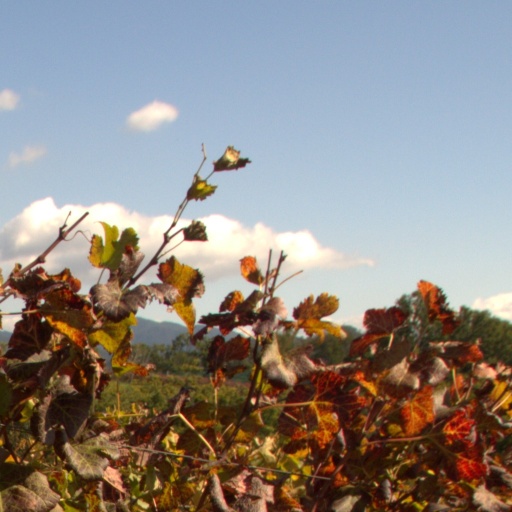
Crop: grape